Zunbil dynasty

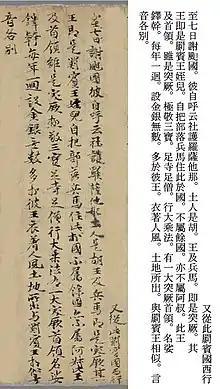
Hyecho's description of Zabulistan

The Bactrian inscription of Tang-i Safedak, dated to around 714/15 CE, mentions the dedication of a stupa by Alkhis, son of Khuras, lord of "Gazan", thought to be Ghazni. Alkhis is considered as the patron of the second period of florescence of the Buddhist sanctuary of Tapa Sardar, characterized in this period by the creation of hybrid Sinicized-Indian Buddhist art.